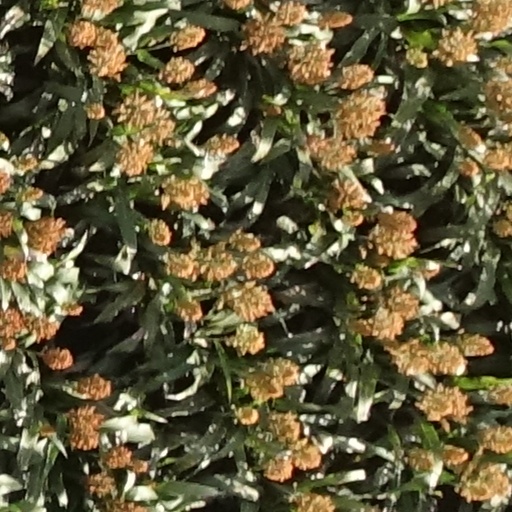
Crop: sorghum